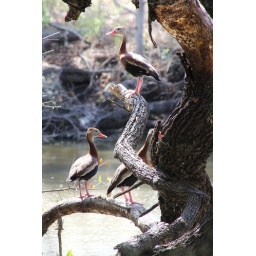
Black-bellied whistling duck in oak tree over the Cook's Slough, Uvalde Co. Tx.